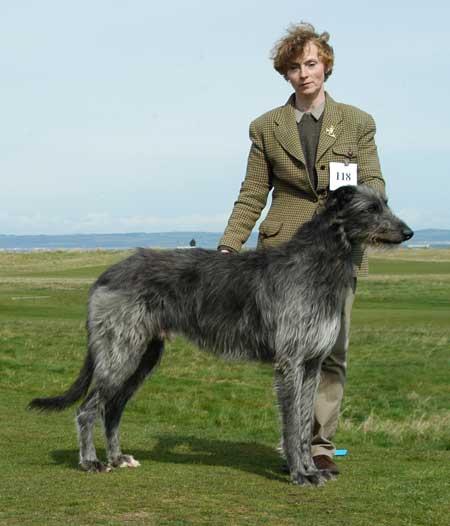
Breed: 224-n000056-Scottish_deerhound